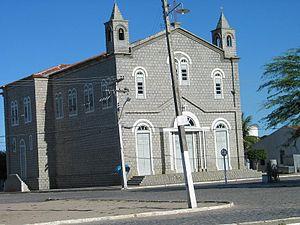
Santaluz est une municipalité brésilienne de l'État de Bahia et la microrégion de Serrinha.